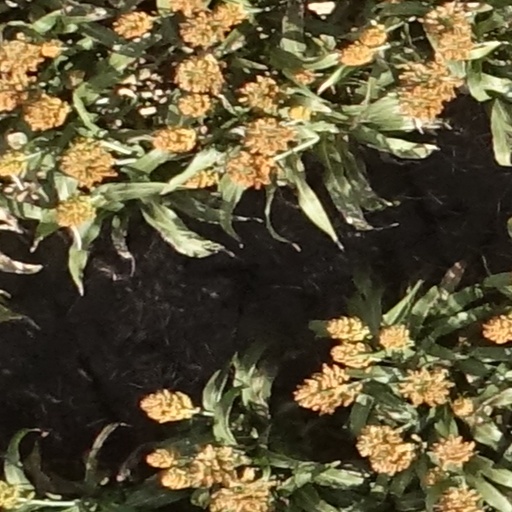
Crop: sorghum